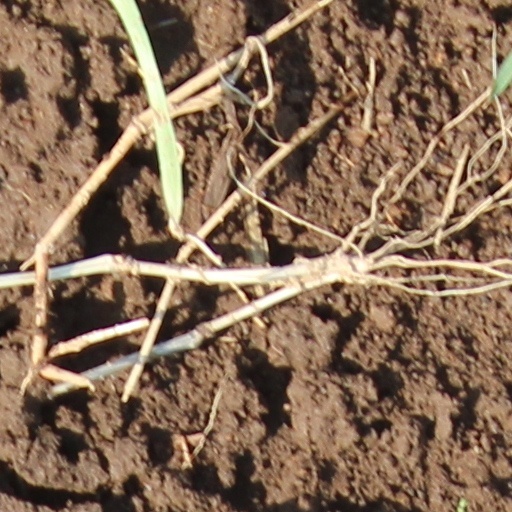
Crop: wheat